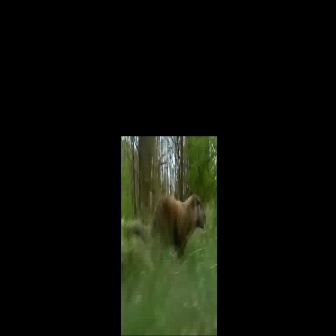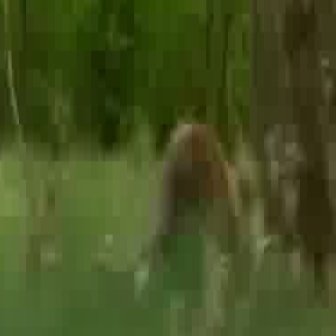
  Please identify the target specified by the bounding box [120,193,206,278] in the first image and locate it in the second image. Return the coordinates in [x_min,y_min,x_max,y_max] format.
Answer: [97,115,296,315]